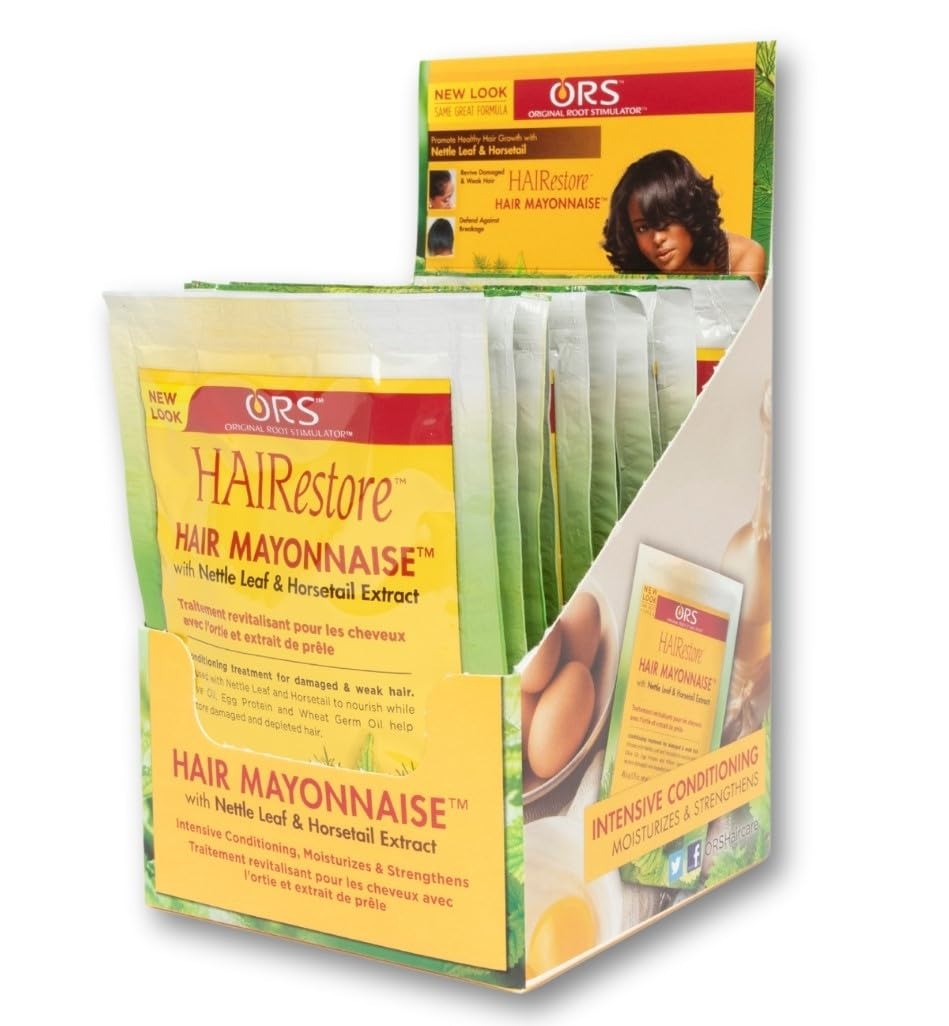
Item Name: ORS HAIRestore Hair Mayonnaise Travel Packet 1.75 Ounce (Pack of 12)
Value: 21.0
Unit: Ounce

Price: 7.95